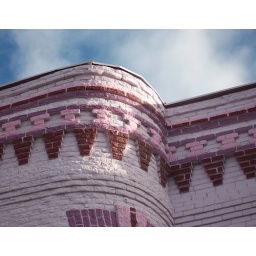
The lavender, pink and maroon detailing on the curved front of this house is so charming in the morning light.